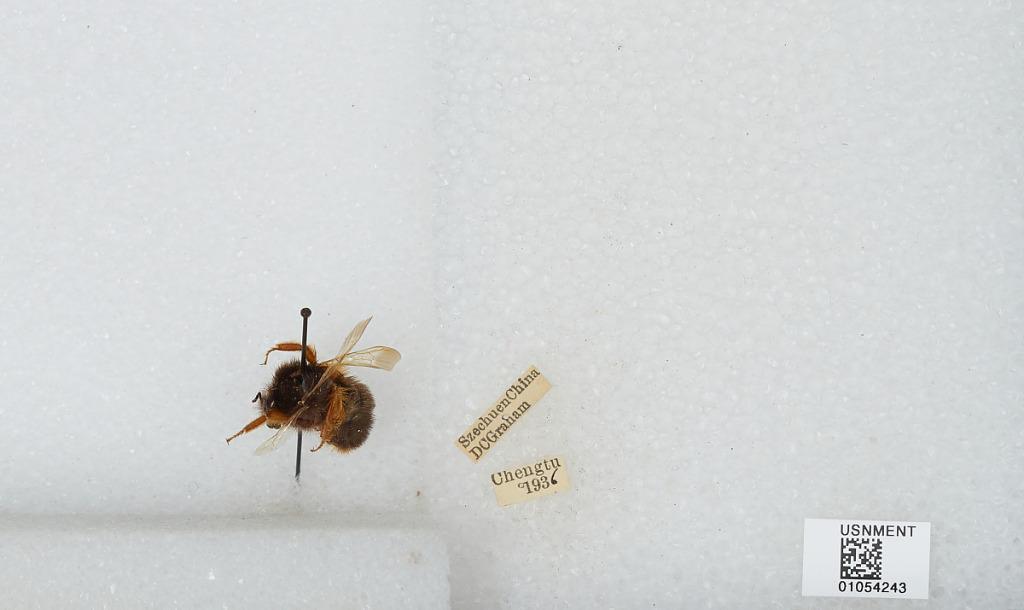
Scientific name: Bombus sp.
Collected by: D. Graham
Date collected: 1936--
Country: China
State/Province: Sichuan
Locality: Chengdu
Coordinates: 30.6586, 104.065